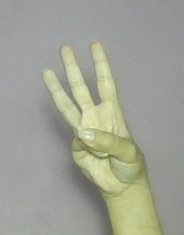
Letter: thaa